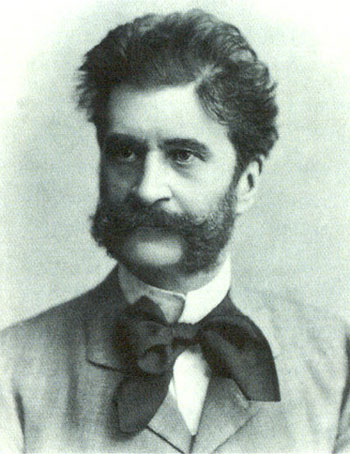
โยฮัน ชเตราส์ (ผู้บุตร)

ไฟล์:Johann Strauss II.jpg|right|thumb|150px|โยฮัน ชเตราส์ ที่สอง
ไฟล์:Johann_Strauss_Denkmal.jpg|right|250px|thumb|รูปปั้นราชาแห่งเพลงวอลซ์เหมือนมีชีวิต ที่สแตดพาร์ก ในกรุงเวียนนา
โยฮัน ชเตราส์ (; 25 ตุลาคม ค.ศ. 1825 – 3 มิถุนายน ค.ศ 1899) บ้างเรียก โยฮัน ชเตราส์ที่ 2 เป็นคีตกวีชาวประเทศออสเตรีย|ออสเตรีย ซึ่งบทประพันธ์เพลงวอลซ์ของเขาเป็นที่รู้จักอย่างกว้างขวาง โดยเฉพาะอย่างยิ่ง เดอะ บลู ดานูบ
โยฮัน ชเตราส์ ผู้บุตร เป็นบุตรชายของโยฮัน ชเตราส์ (ผู้พ่อ)|โยฮัน ชเตราส์ ผู้พ่อ ซึ่งเป็นคีตกวีเช่นกัน น้องชายของเขา 2 คน คือ โยเซฟ ชเตราส์ กับ เอด๊วด ชเตราส์ ก็เป็นนักประพันธ์เพลง แต่โยฮันที่สองเป็นคนที่โด่งดังที่สุดในตระกูล เขาเป็นที่รู้จักในนามของ "ราชาเพลงวอลซ์" ในช่วงที่เขายังมีชีวิตอยู่ และเป็นผู้สร้างให้เกิดกระแสความนิยมเพลงวอลซ์ในกรุงเวียนนา ตลอดช่วงคริสต์ศตวรรษที่ 19 ชเตราส์ได้กลายเป็น "ราชาเพลงวอลซ์" เนื่องจากได้ปฏิวัติรูปแบบวอลซ์ด้วยการยกระดับเพลงระบำชาวนาอันต่ำต้อย ขึ้นมาเป็นเพลงเพื่อให้ความบันเทิงแก่บุคคลชั้นสูงในราชสำนักฮับส์บวร์กได้ เขาไม่เพียงแค่ปฏิวัติเพลงวอลซ์เท่านั้น แต่งานของเขายังโดดเด่นกว่าคีตกวีในยุคเดียวกัน ไม่ว่าจะเป็น โยเซฟ แลนเนอร์ และ โยฮัน ชเตราส์ (ผู้พ่อ)|โยฮัน ชเตราส์ ผู้พ่อ รวมทั้งยังได้สุขสำราญกับชื่อเสียงที่มากกว่าอีกด้วย เพลงโพลก้า กับเพลงมาร์ชของเขายังเป็นที่รู้จักกันดี รวมถึงจุลอุปรากร ชื่อว่า "Die Fledermaus".
== ประวัติ ==
ชเตราส์เกิดที่กรุงเวียนนา บิดาของเขาไม่ต้องการให้เขาประกอบอาชีพนักดนตรีแต่อยากให้เป็นนายธนาคารมากกว่า อย่างไรก็ดี เขาได้หัดเล่นไวโอลินอย่างลับ ๆ ตั้งแต่วัยเด็กกับฟรานซ์ อามอน นักไวโอลินในวงดนตรีของพ่อ อยู่มาวันหนึ่ง เมื่อบิดาทราบว่าเขาฝ่าฝืนคำสั่ง โยฮันที่สองเล่าถึงเหตุการณ์วันนั้นว่า เป็น "ฉากที่มีแต่ความรุนแรงและไม่น่าดูชม" และ "บิดาของเขาไม่ต้องการรับรู้ใด ๆ ทั้งสิ้นเกี่ยวกับแผนการทางดนตรีของเขา" มิใช่ว่าชเตราส์ผู้พ่อไม่ต้องการให้เกิดนักดนตรีคู่แข่ง แต่เขาต้องการให้บุตรของตนหลีกหนีจากชีวิตนักดนตรีเสียมากกว่า จนกระทั่งเมื่อบิดาทิ้งครอบครัวไปอยู่กับภรรยาน้อย เอมิล แทรมบุช จึงเปิดโอกาสให้โยฮันที่สองสามารถเริ่มอาชีพนักประพันธ์เพลงอย่างจริงจังได้ เมื่อเขามีอายุได้ 17 ปี
ชเตราส์ได้ศึกษา counterpoint และ เสียงประสาน จากนักทฤษฎีดนตรี ศาสตราจารย์โยอาคิม ฮอฟฟ์มันน์ ผู้เป็นเจ้าของโรงเรียนดนตรีเอกชน ความสามารถของเขาเป็นที่ประจักษ์แก่คีตกวี โยเซฟ เดร็คชเลอร์ ซึ่งเป็นครูสอนแบบฝึกหัดด้านเสียงประสานให้ ครูสอนไวโอลินอีกคนชื่ออันโตน โคลมันน์ เป็นผู้ฝึกสอนบัลเลต์ให้กับอุปรากรแห่งราชสำนักเวียนนา ก็ได้เขียนจดหมายแนะนำตัวให้เขาเป็นอย่างดี ด้วยจดหมายแนะนำที่ยอดเยี่ยมหลายฉบับ เขาได้เข้าพบผู้มีอำนาจในกรุงเวียนนาเพื่อขอใบอนุญาตเปิดการแสดง และตั้งวงดุริยางค์ของตนเองขึ้น โดยได้ว่าจ้างสมาชิกจากวงดนตรีต่าง ๆ ที่เล่นในผับ Zur Stadt Belgrad (แหล่งของนักดนตรีที่หางานทำ) มาร่วมวง อิทธิพลของโยฮัน ชเตราส์ (ผู้พ่อ)|โยฮัน ชเตราส์ ผู้พ่อ ทำให้สถานที่ต่าง ๆ ไม่กล้าว่าจ้างชเตราส์บุตร ด้วยเกรงว่าจะทำให้ชเตราส์ผู้พ่อโกรธ แต่ชเตราส์บุตรสามารถโน้มน้าวผู้บริหารของคาสิโนดอมมาเยอร์ ผู้จัดการสถาบันไฮท์ซิง ในกรุงเวียนนาเป็นผลสำเร็จ ทำให้เขาได้เริ่มเปิดการแสดง สื่อมวลชนต่างโหมเสนอข่าว "ชเตราส์ ปะทะ ชเตราส์" หรือการเผชิญหน้าระหว่างบุตรกับบิดา ซึ่งผู้เป็นพ่อเองก็ไม่ยอมไปเปิดการแสดงที่คาสิโนของนายดอมเมอเยอร์อีกตลอดชีวิต ด้วยความโกรธที่บุตรฝ่าฝืนความปรารถนาของเขา ซึ่งเป็นที่น่าประหลาดใจเนื่องจากสถาบันไฮท์ซิงเป็นที่ที่เขาประสบความสำเร็จในการแสดงหลายครั้งด้วยกัน
== ผลงานของโยฮัน ชเตราส์ ที่สอง ==
=== จุลอุปรากร ===
* "Indigo und die Vierzig Räuber" (1871)
* "Der Karneval in Rom" (1873)
* "Die Fledermaus" (1874)
* "Cagliostro in Wien" (1875)
* "Prinz Methusalem" (1877)
* "Blindekuh" (1878)
* "Das Spitzentuch der Königin" (1880)
* "Der lustige Krieg" (1881)
* "Eine Nacht in Venedig" (1883)
* "Der Zigeunerbaron" (1885)
* "Simplicius (operetta)|Simplicius" (1887)
* "Fürstin Ninetta" (1893)
* "Jabuka" (1894)
* "Waldmeister" (1895)
* "Die Göttin der Vernunft" (1897)
* "Wiener Blut (operetta)|Wiener Blut" (1899)
=== อุปรากร ===
* "Ritter Pásmán" (1892)
=== บัลเลต์ ===
* "Aschenbroedel|Aschenbrödel" (1899)
=== วอลซ์ ===
* Liebeslieder op.114 "Lovesongs" (1852)
* Phönix-Schwingen op. 125 "Wings of the Phoenix" (1853)
* Schneeglöckchen op. 143 "Snowbells" (1854)
* Nachtfalter op. 157 "Moths" (1855)
* Man lebt nur Einmal! op. 167 "Man only Lives Once!" (1855)
* Accelerationen op.234 "Accelerations" (1860)
* Immer Heiterer op. 235 "Always Cheerful" (1860)
* Karnevalsbotschafter op. 270 "Carnival Ambassador" (1862)
* Leitartikel op.273 "Leading Article" (1863)
* Morgenblätter op.279 "Morning Journals" (1863)
* Studentenlust op. 285 "Students' Joy" (1864)
* Feuilleton op.293 (1865)
* Bürgersinn op. 295 "Citizen Spirit" (1865)
* Flugschriften op.300 "Pamphlets" (1865)
* Wiener Bonbons op.307 "Viennese Sweets" (1866)
* Feenmärchen op. 312 "Fairytales" (1866)
* The Blue Danube|An der schönen Blauen Donau op.314 "On the Beautiful Blue Danube" (1867)
* Künstlerleben op.316 "Artists' Life" (1867)
* Telegramme op. 318 "Telegrams" (1867)
* Die Publicisten op.321 "The Publicists" (1868)
* G'schichten aus dem Wienerwald "Tales from the Vienna Woods" op.325 (1868),
* Illustrationen op. 331 "Illustrations" (1869)
* Wein, Weib und Gesang op.333 "Wine, Women and Song" (1869)
* Freuet Euch des Lebens op. 340 "Enjoy Life" (1870)
* Neu Wien op. 342 "New Vienna" (1870)
* Tausend und eine Nacht op.346 "Thousand and One Nights" (1871)
* Wiener Blut op. 354 "Viennese Blood" (1873)
* Bei uns Z'haus op.361 "At Home" (1873)
* Wo die Zitronen blühen op. 364 "Where the Lemons Blossom" (1874)
* Du und du op. 367 "You and you" (1874)
* Cagliostro-Walzer op.370 (1875)
* O Schöner Mai! op.375 "Oh Lovely May!" (1877)
* Rosen aus dem Süden op.388 "Roses from the South" (1880)
* Nordseebilder op.390 "North Sea Pictures" (1880)
* Kuss-Walzer op.400 "Kiss Waltz" (1881)
* Frühlingsstimmen op.410 "Voices of Spring" (1883)
* Lagunen-Walzer op. 411 "Lagoon Waltz" (1883)
* Schatz-Walzer op. 418 "Treasure Waltz" (1885)
* Wiener Frauen op. 423 "Viennese Ladies" (1886)
* Donauweibchen op. 427 "Danube Maiden" (1887)
* Kaiser-Jubiläum-Jubelwalzer op. 434 "Emperor Jubilation" (1888)
* Kaiser-Walzer op.437 "Emperor Waltz" (1888)
* Rathausball-Tänze op. 438 "City Hall Ball" (1890)
* Groß-Wien op. 440 "Great Vienna" (1891)
* Seid umschlungen Millionen op. 443 "Be Embraced Millions" (1892)
=== โพลก้า ===
* Explosions-Polka op. 43
* Annen op. 117 (1852) "Anna"
* Tritsch-Tratsch-Polka op. 214 (1858) "Chit-chat"
* Maskenzug op. 240 "Masked Ball"
* Demolirer op. 269 "Demolition Men" (1862)
* Vergnügungszug op. 281 "Journey Train" (1864)
* S gibt nur a Kaiserstadt,'s gibt nur a Wien! op. 291 "Only an Imperial City, one Vienna"
* Kreuzfidel op. 301 "Cross-Fiddling"
* Lob der Frauen Polka-mazurka op. 315 "Praise of Women"
* Leichtes Blut Galop op. 319 "Light Blood"
* Figaro-Polka op. 320
* Nikolai-Quadrille op. 65
* Ein Herz, ein Sinn! Polka-mazurka op. 323 "One Heart, One Mind!"
* Unter Donner und Blitz op. 324 "Thunder & Lightning" (1868)
* Freikugeln op. 326 "Free-shooter" (1868)
* Fata Morgana Polka-mazurka op. 330
* Éljen a Magyar! polka schnell op. 332 "Long live the Magyar!"
* Im Krapfenwald'l op. 336 "In Krapfen's Woods French Polka"
* Im Sturmschritt op. 348 "At the Double!"
* Die Bajadere op. 351 "The Bayadere"
* Vom Donaustrande op. 358 "By the Danube's Shores"
* Bitte Schön! op. 372 "If You Please!" (1875)
* Auf der Jagd! op.373 "On the Hunt!" (1875)
* Banditen-Galopp op. 378 "Bandits' Galop" (1877)
=== มาร์ช ===
* "Kaiser Franz Josef Rettungs" op. 126
* "Napoleon" op. 156
* "Persischer" op. 289
* "Egyptischer" op. 335
* "Jubelfest" op. 396
* "Deutschmeister Jubiläumsmarsch" op. 470
* "Auf's Korn!" op. 478
== ภาพยนตร์ ==
หมวดหมู่:นักดนตรีคลาสสิก|โยฮัน ชเตราส์ บุตร
หมวดหมู่:คีตกวีชาวออสเตรีย
หมวดหมู่:บุคคลจากเวียนนา